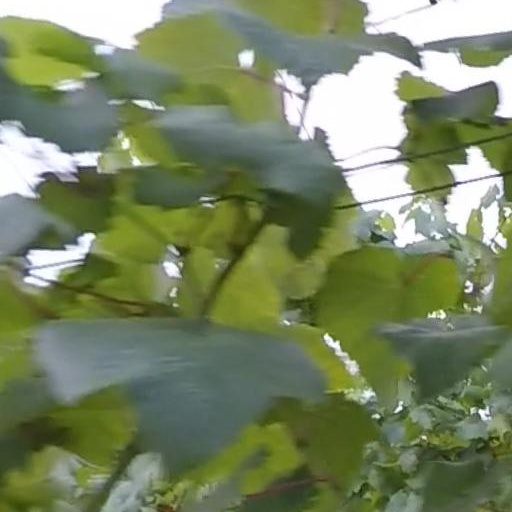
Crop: grape